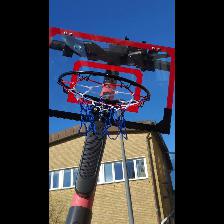
Label: NonHuman